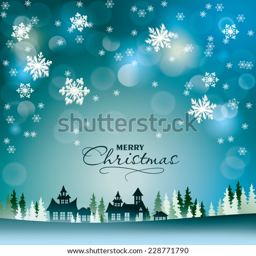
greeting card for western christian holiday with snowflakes swirling over the town and woodland on a bright blue background .